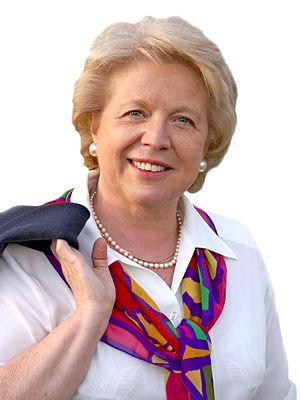
Marie Jo Zimmermann
Marie-Jo Zimmermann, née le 29 avril 1951 à Creutzwald, est une femme politique française. Elle est notamment députée de la Moselle de 1998 à 2017.
Les élections municipales ont eu lieu les 23 et 16 mars 2008 à Metz.
Les élections municipales ont eu lieu les 23 et 30 mars 2014 à Metz.